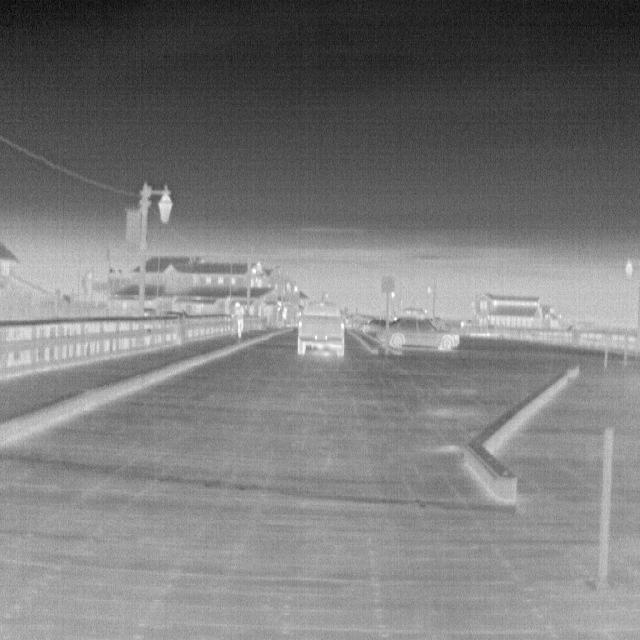
Detected objects:
label: person